Lida Rose McCabe

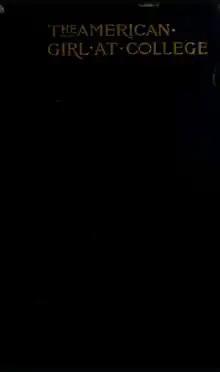
The American girl at college (1893)

McCabe was a member of the Pen and Brush Club, New York. In religion, she was Catholic. She made her home at Hotel Martha Washington, 29 East 29 Street, Manhattan, New York.